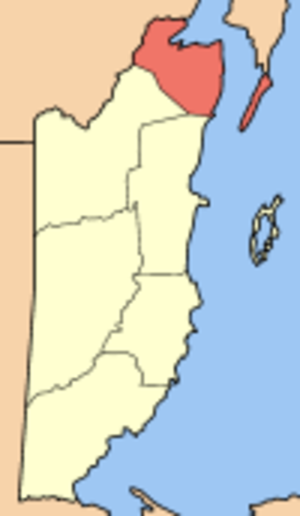
Situation du district de Corozal au Belize